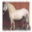
Label: horse